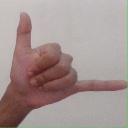
अक्षर: द